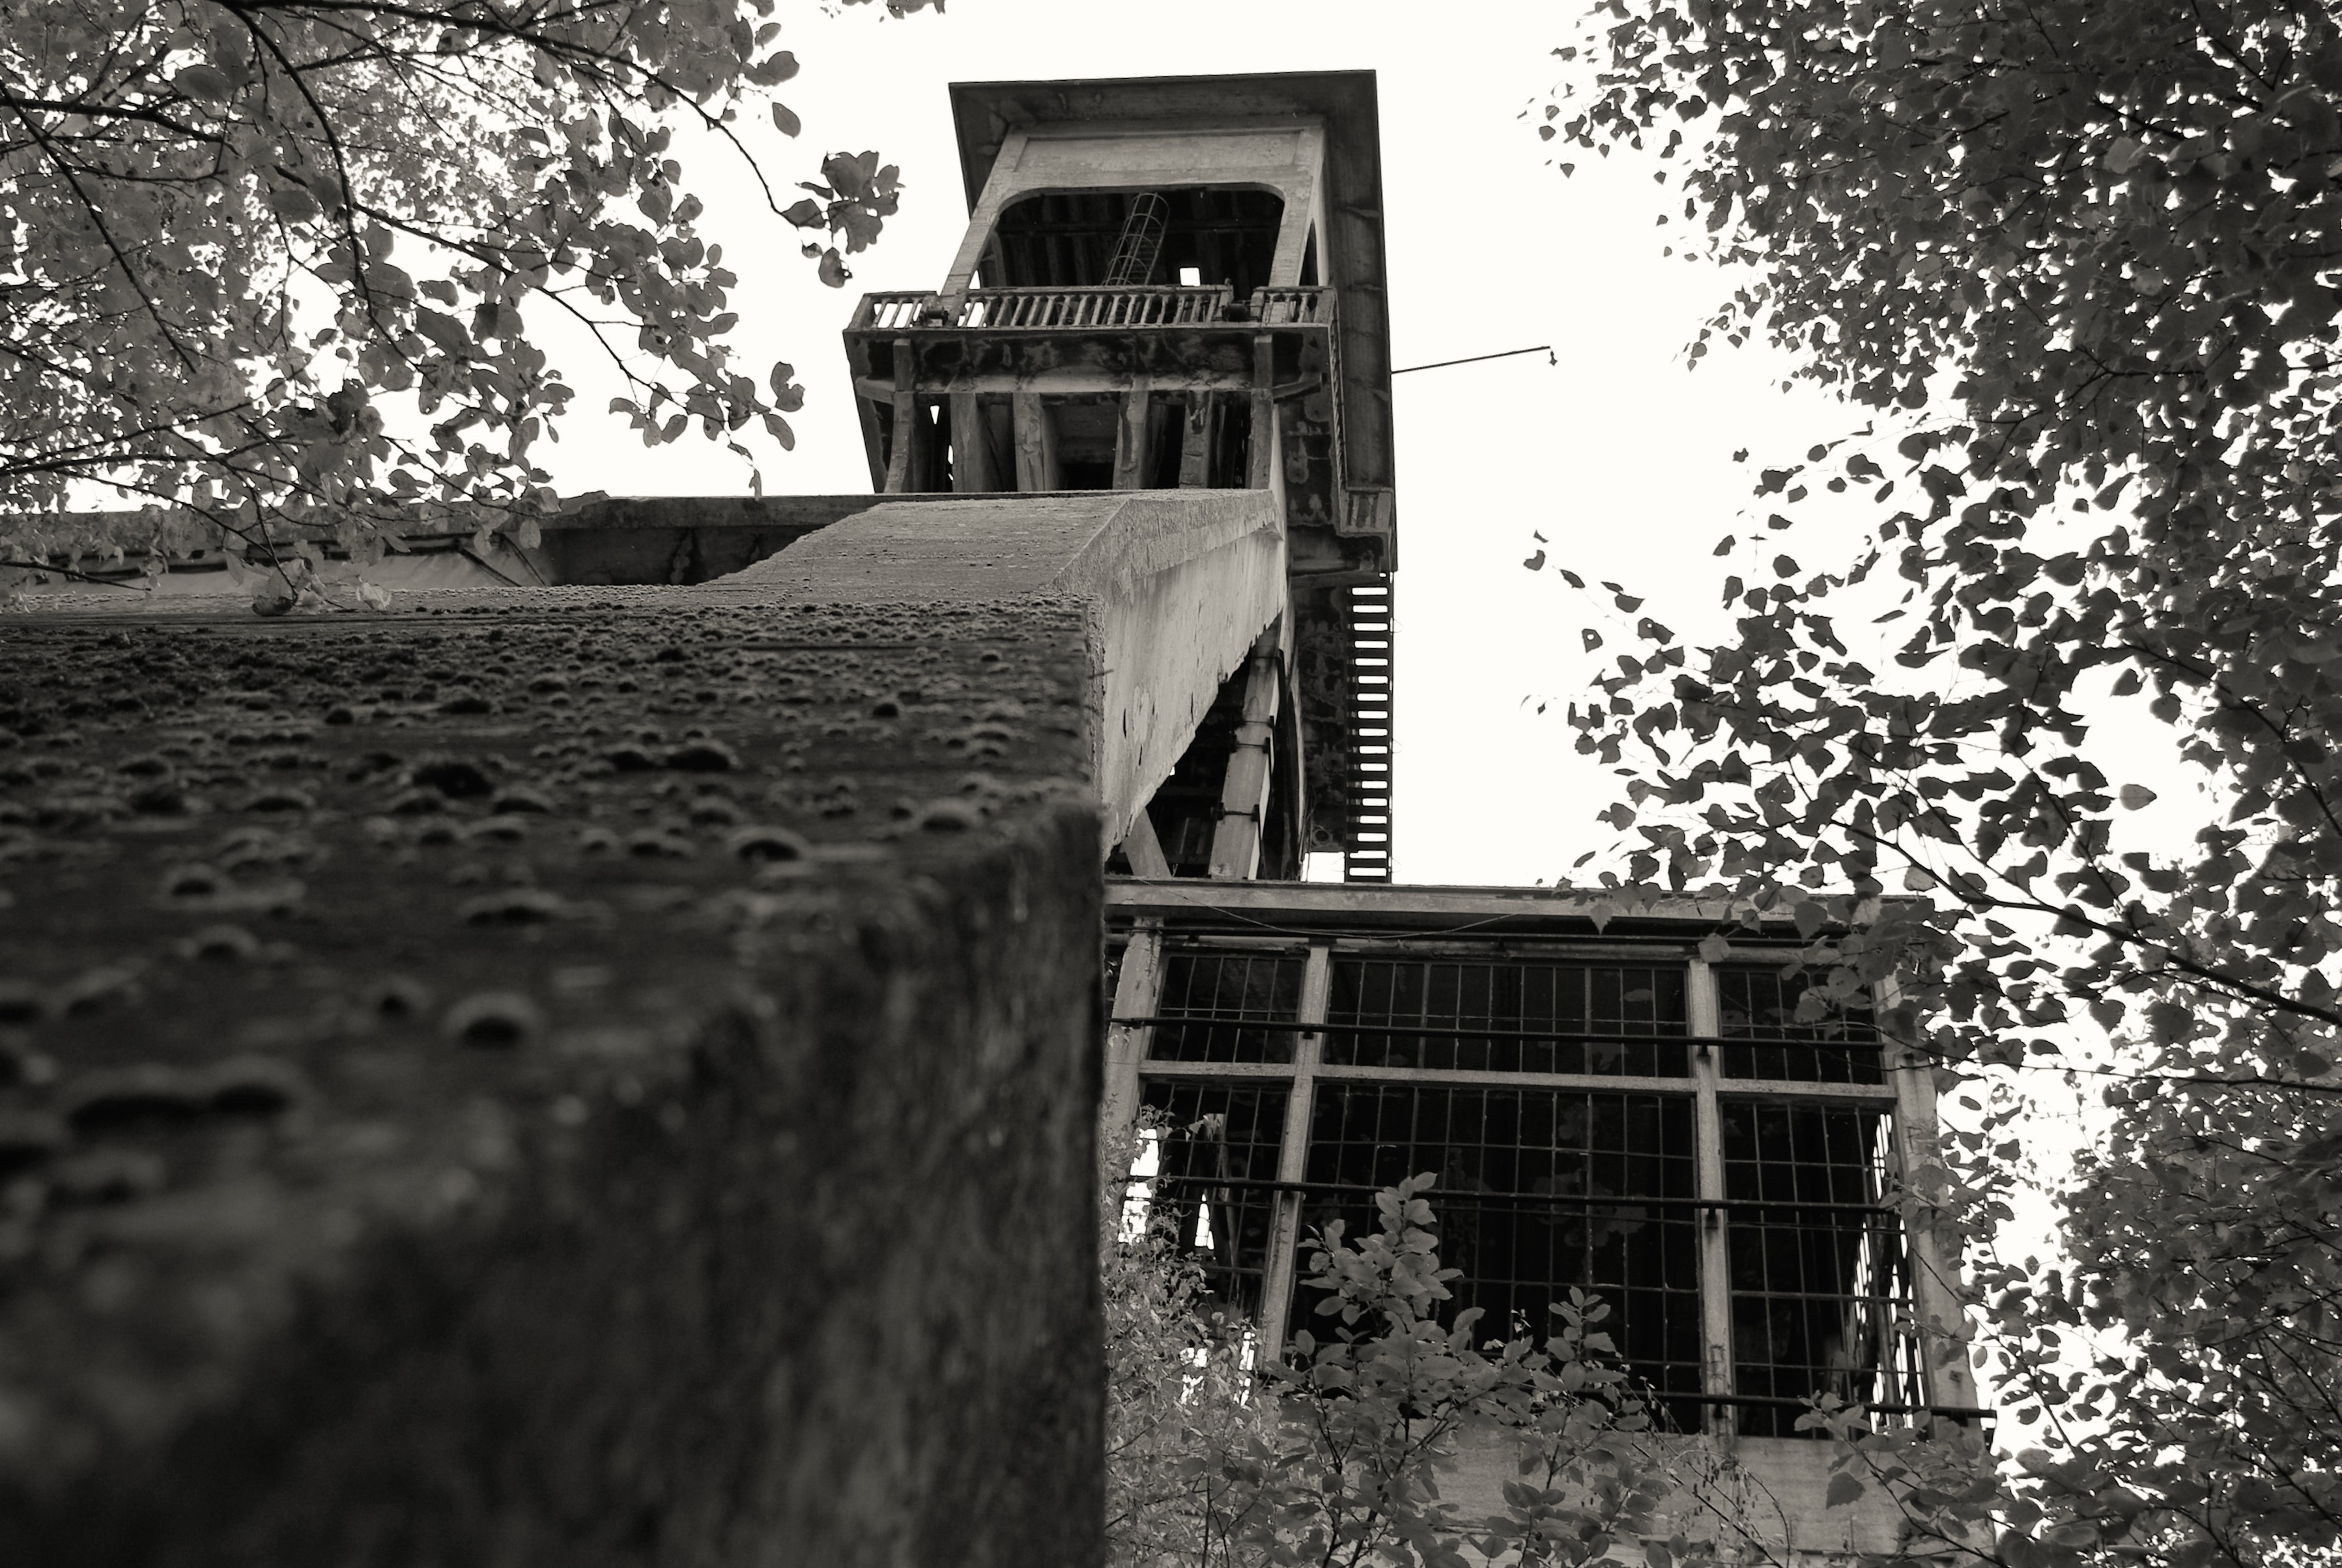
tree, black and white, technology, house, home, wall, underground, environment, tower, industry, black, monochrome, artwork, energy, ruins, photograph, history, huge, mine, promotion, carbon, mining, industrial plant, removal, commodity, open pit mining, brown coal, brown coal mining, urban area, coal factory, monochrome photography